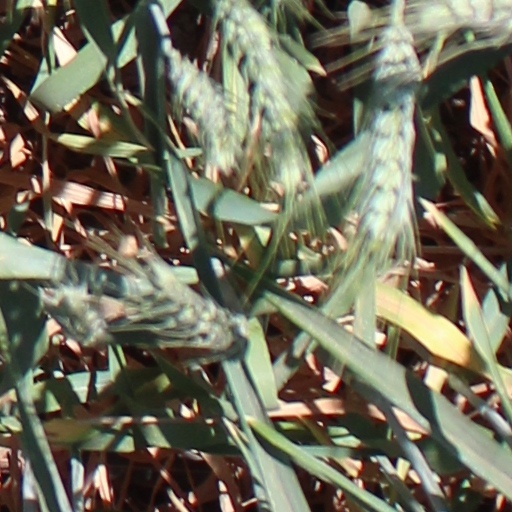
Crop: wheat